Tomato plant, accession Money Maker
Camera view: tilt-top (135 deg); turntable rotation: 300 degrees
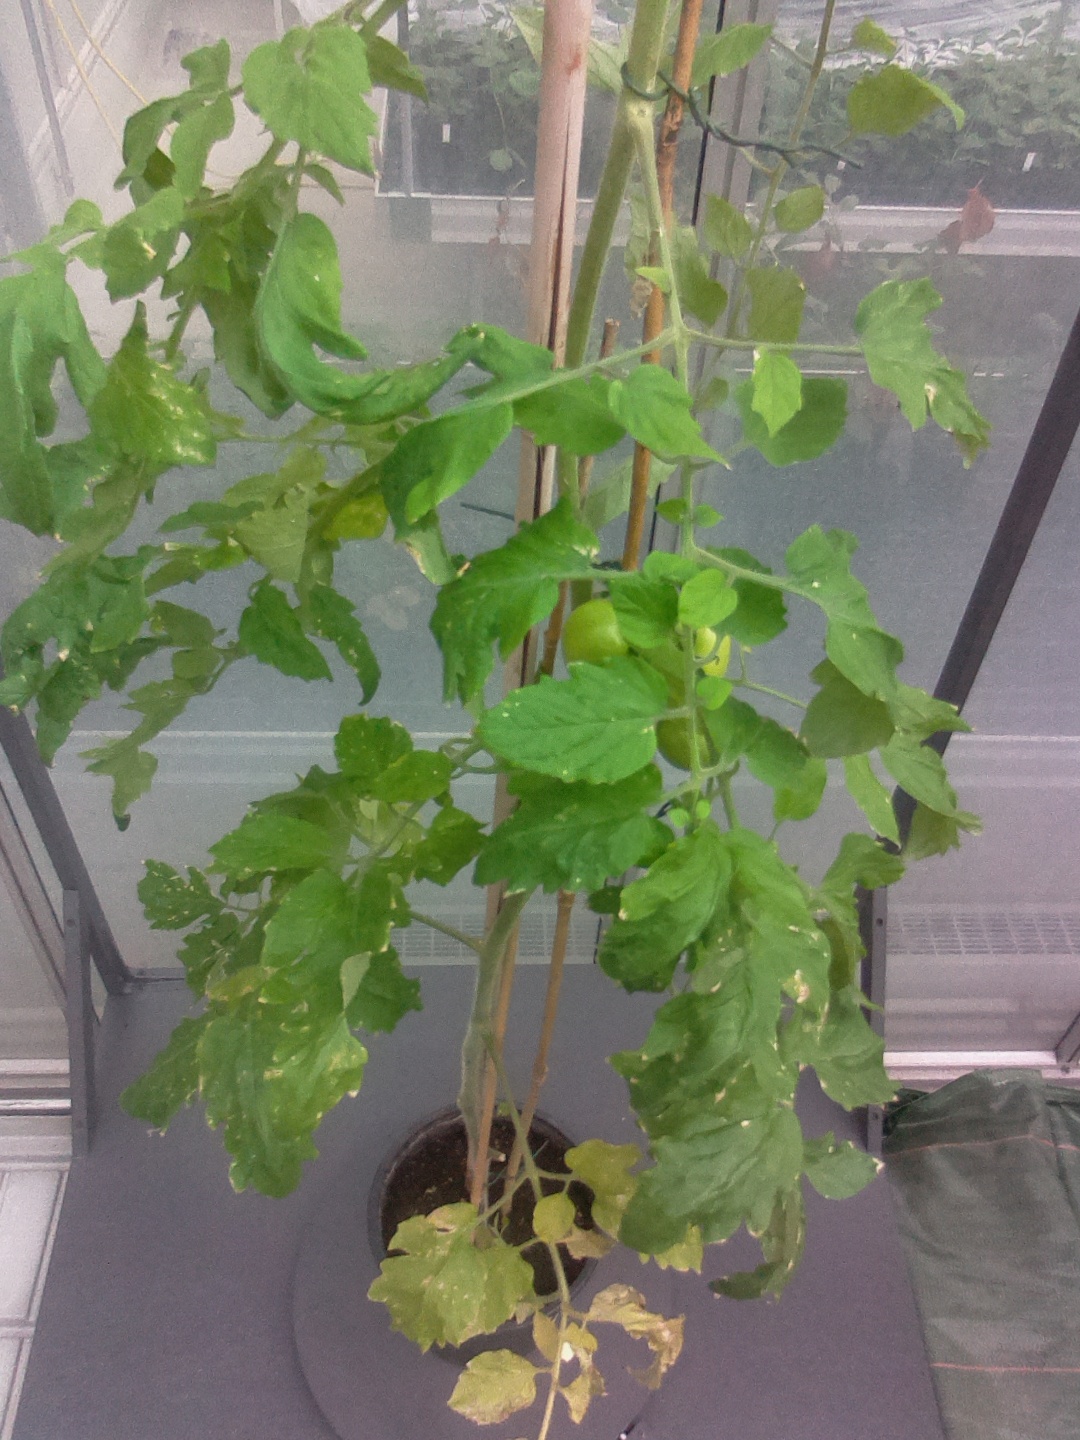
BBCH growth stage 79: 90% -100% of final fruit size